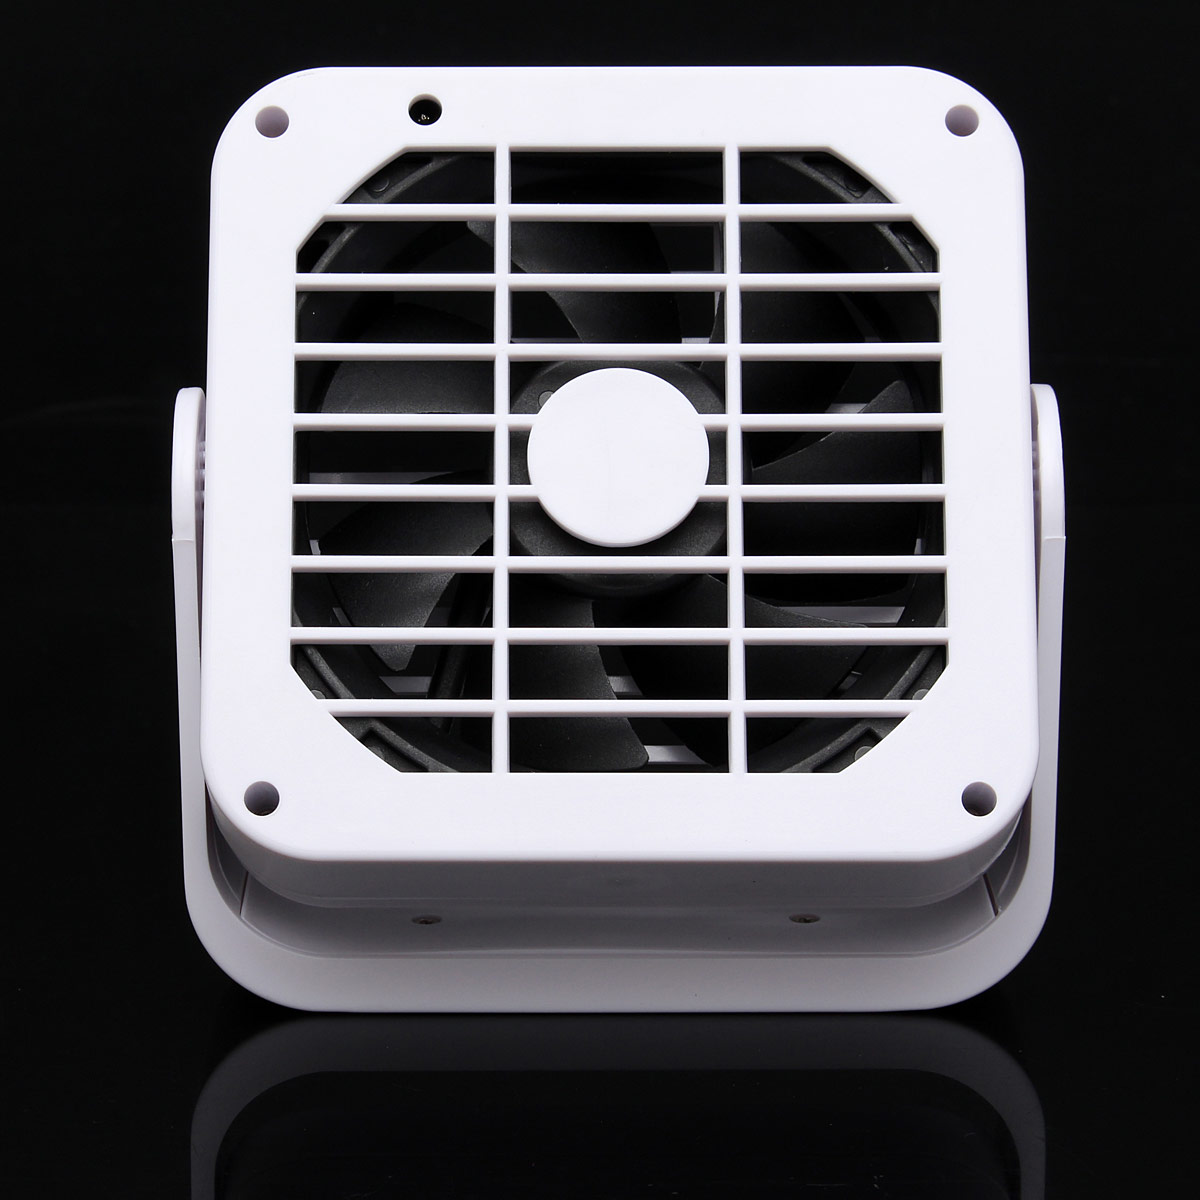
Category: fan